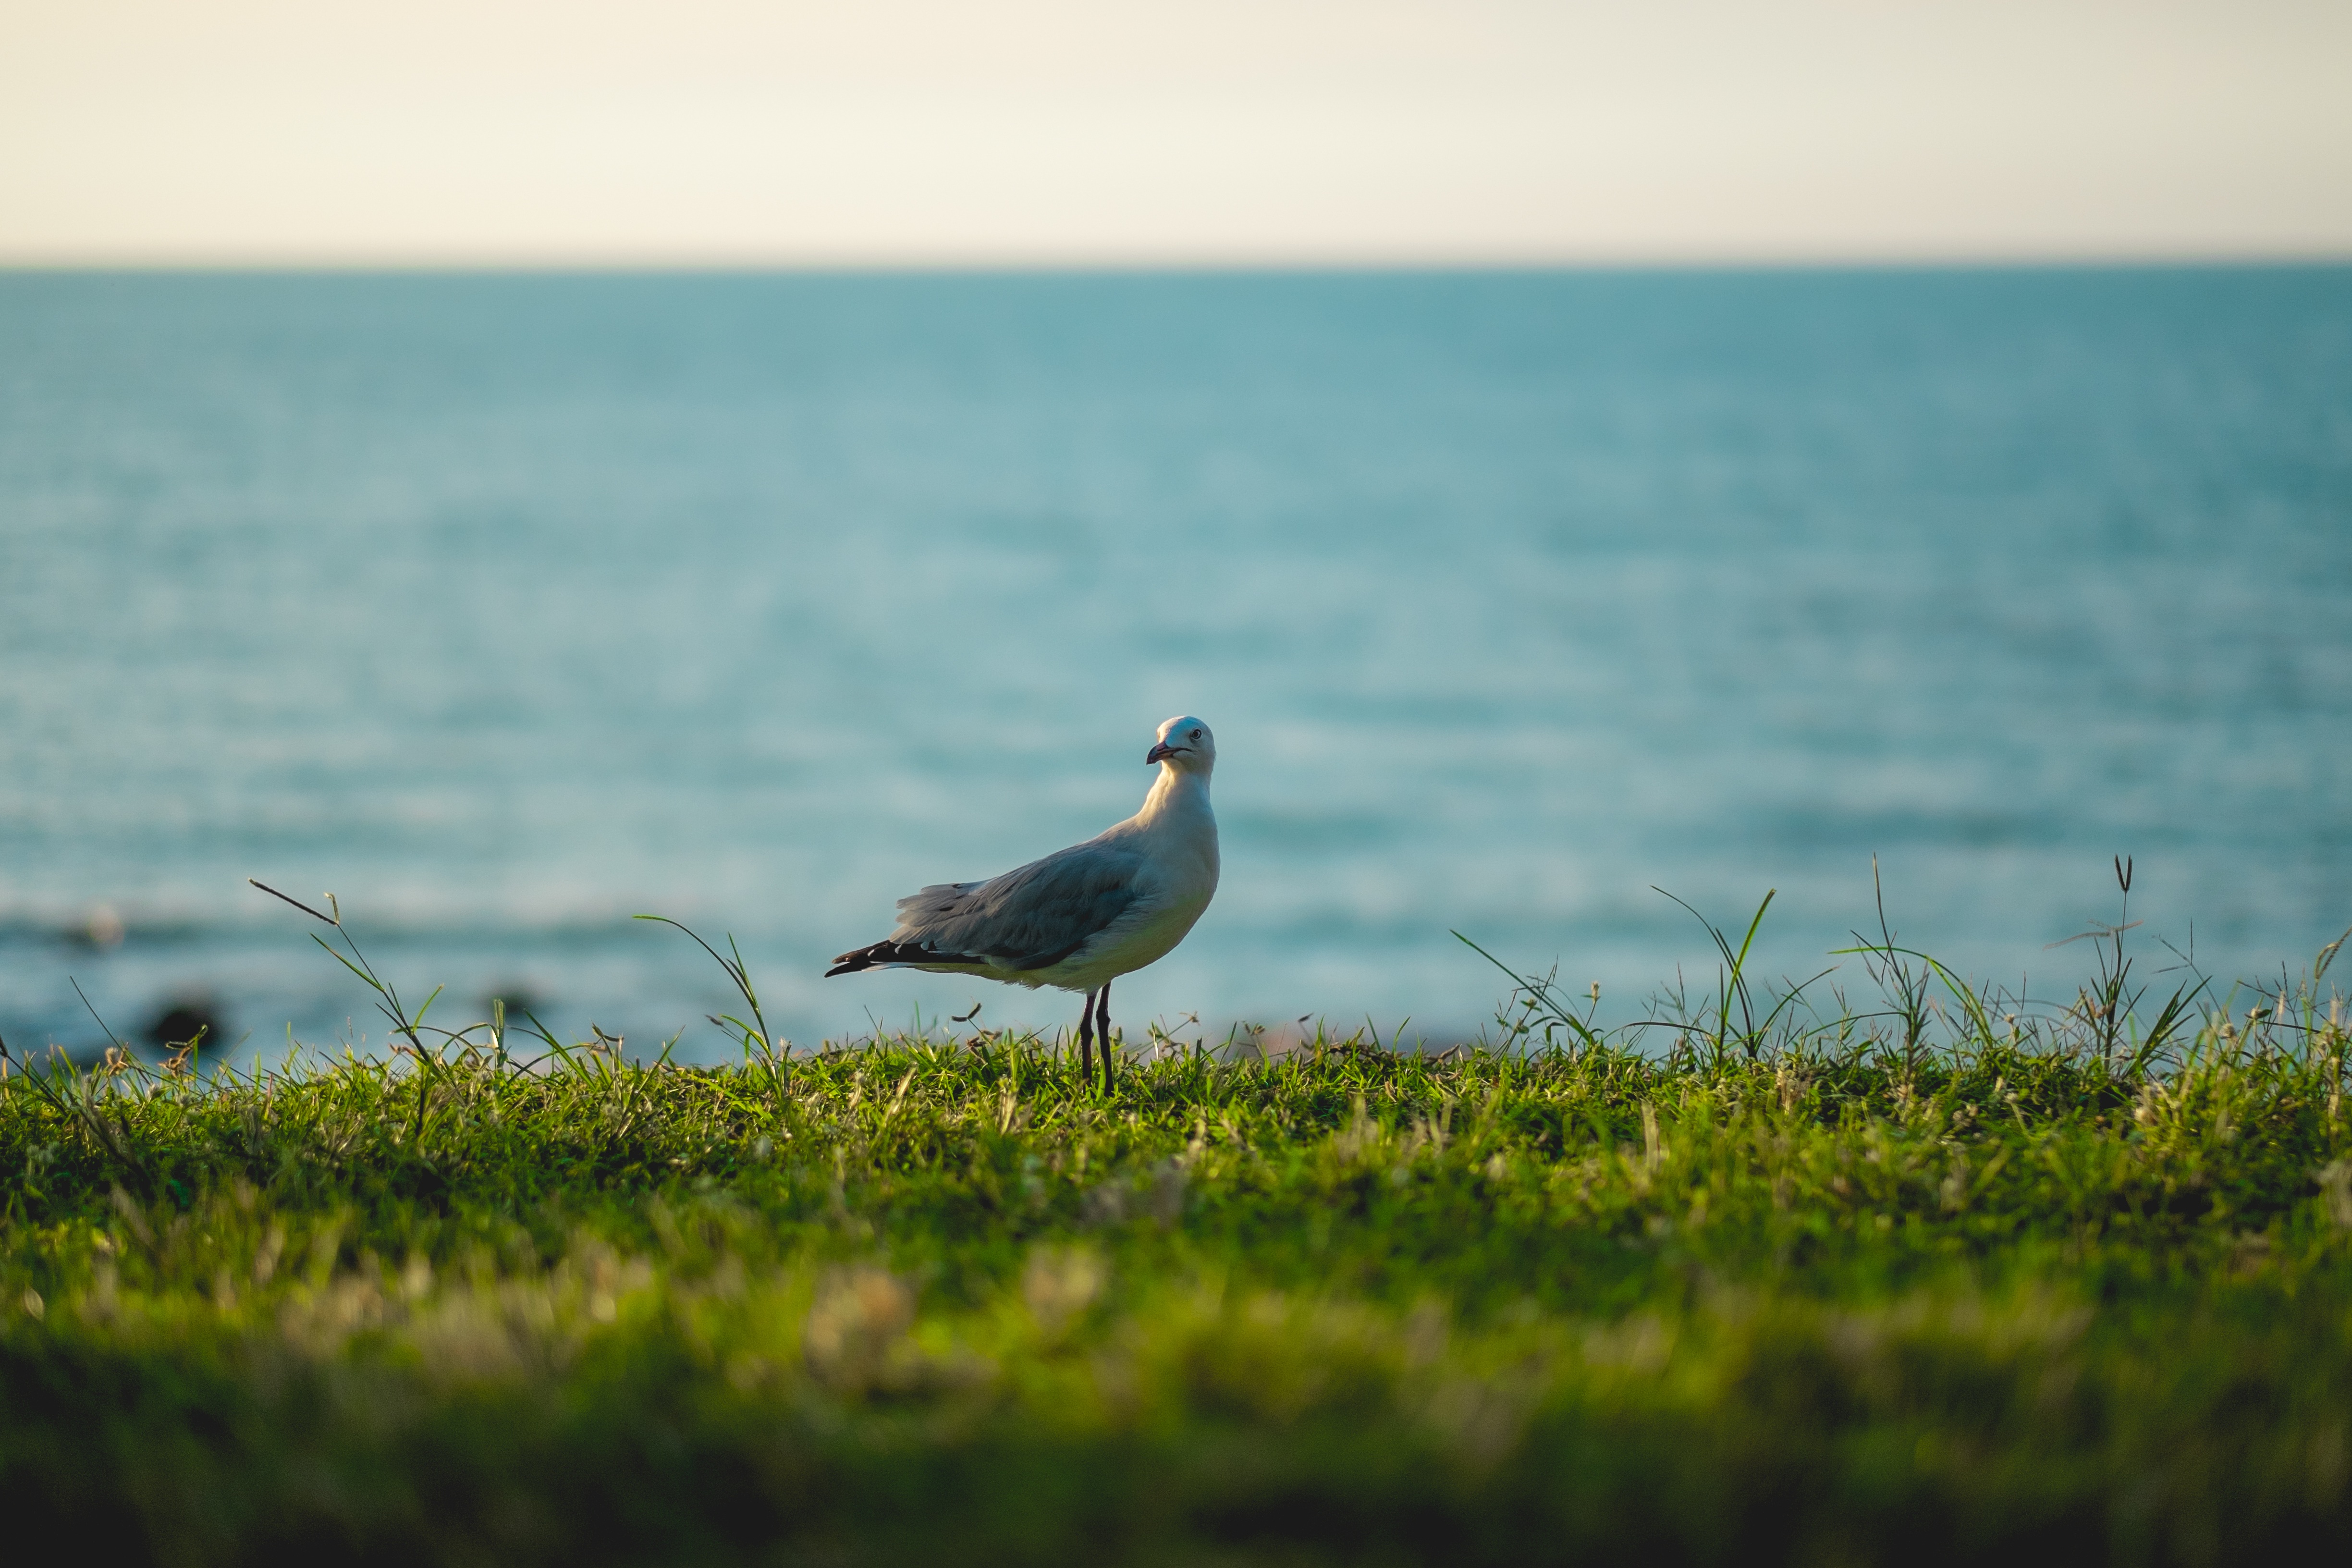
sea, coast, nature, grass, ocean, bird, morning, shore, wildlife, green, fauna, habitat, shorebird